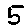
Label: 5